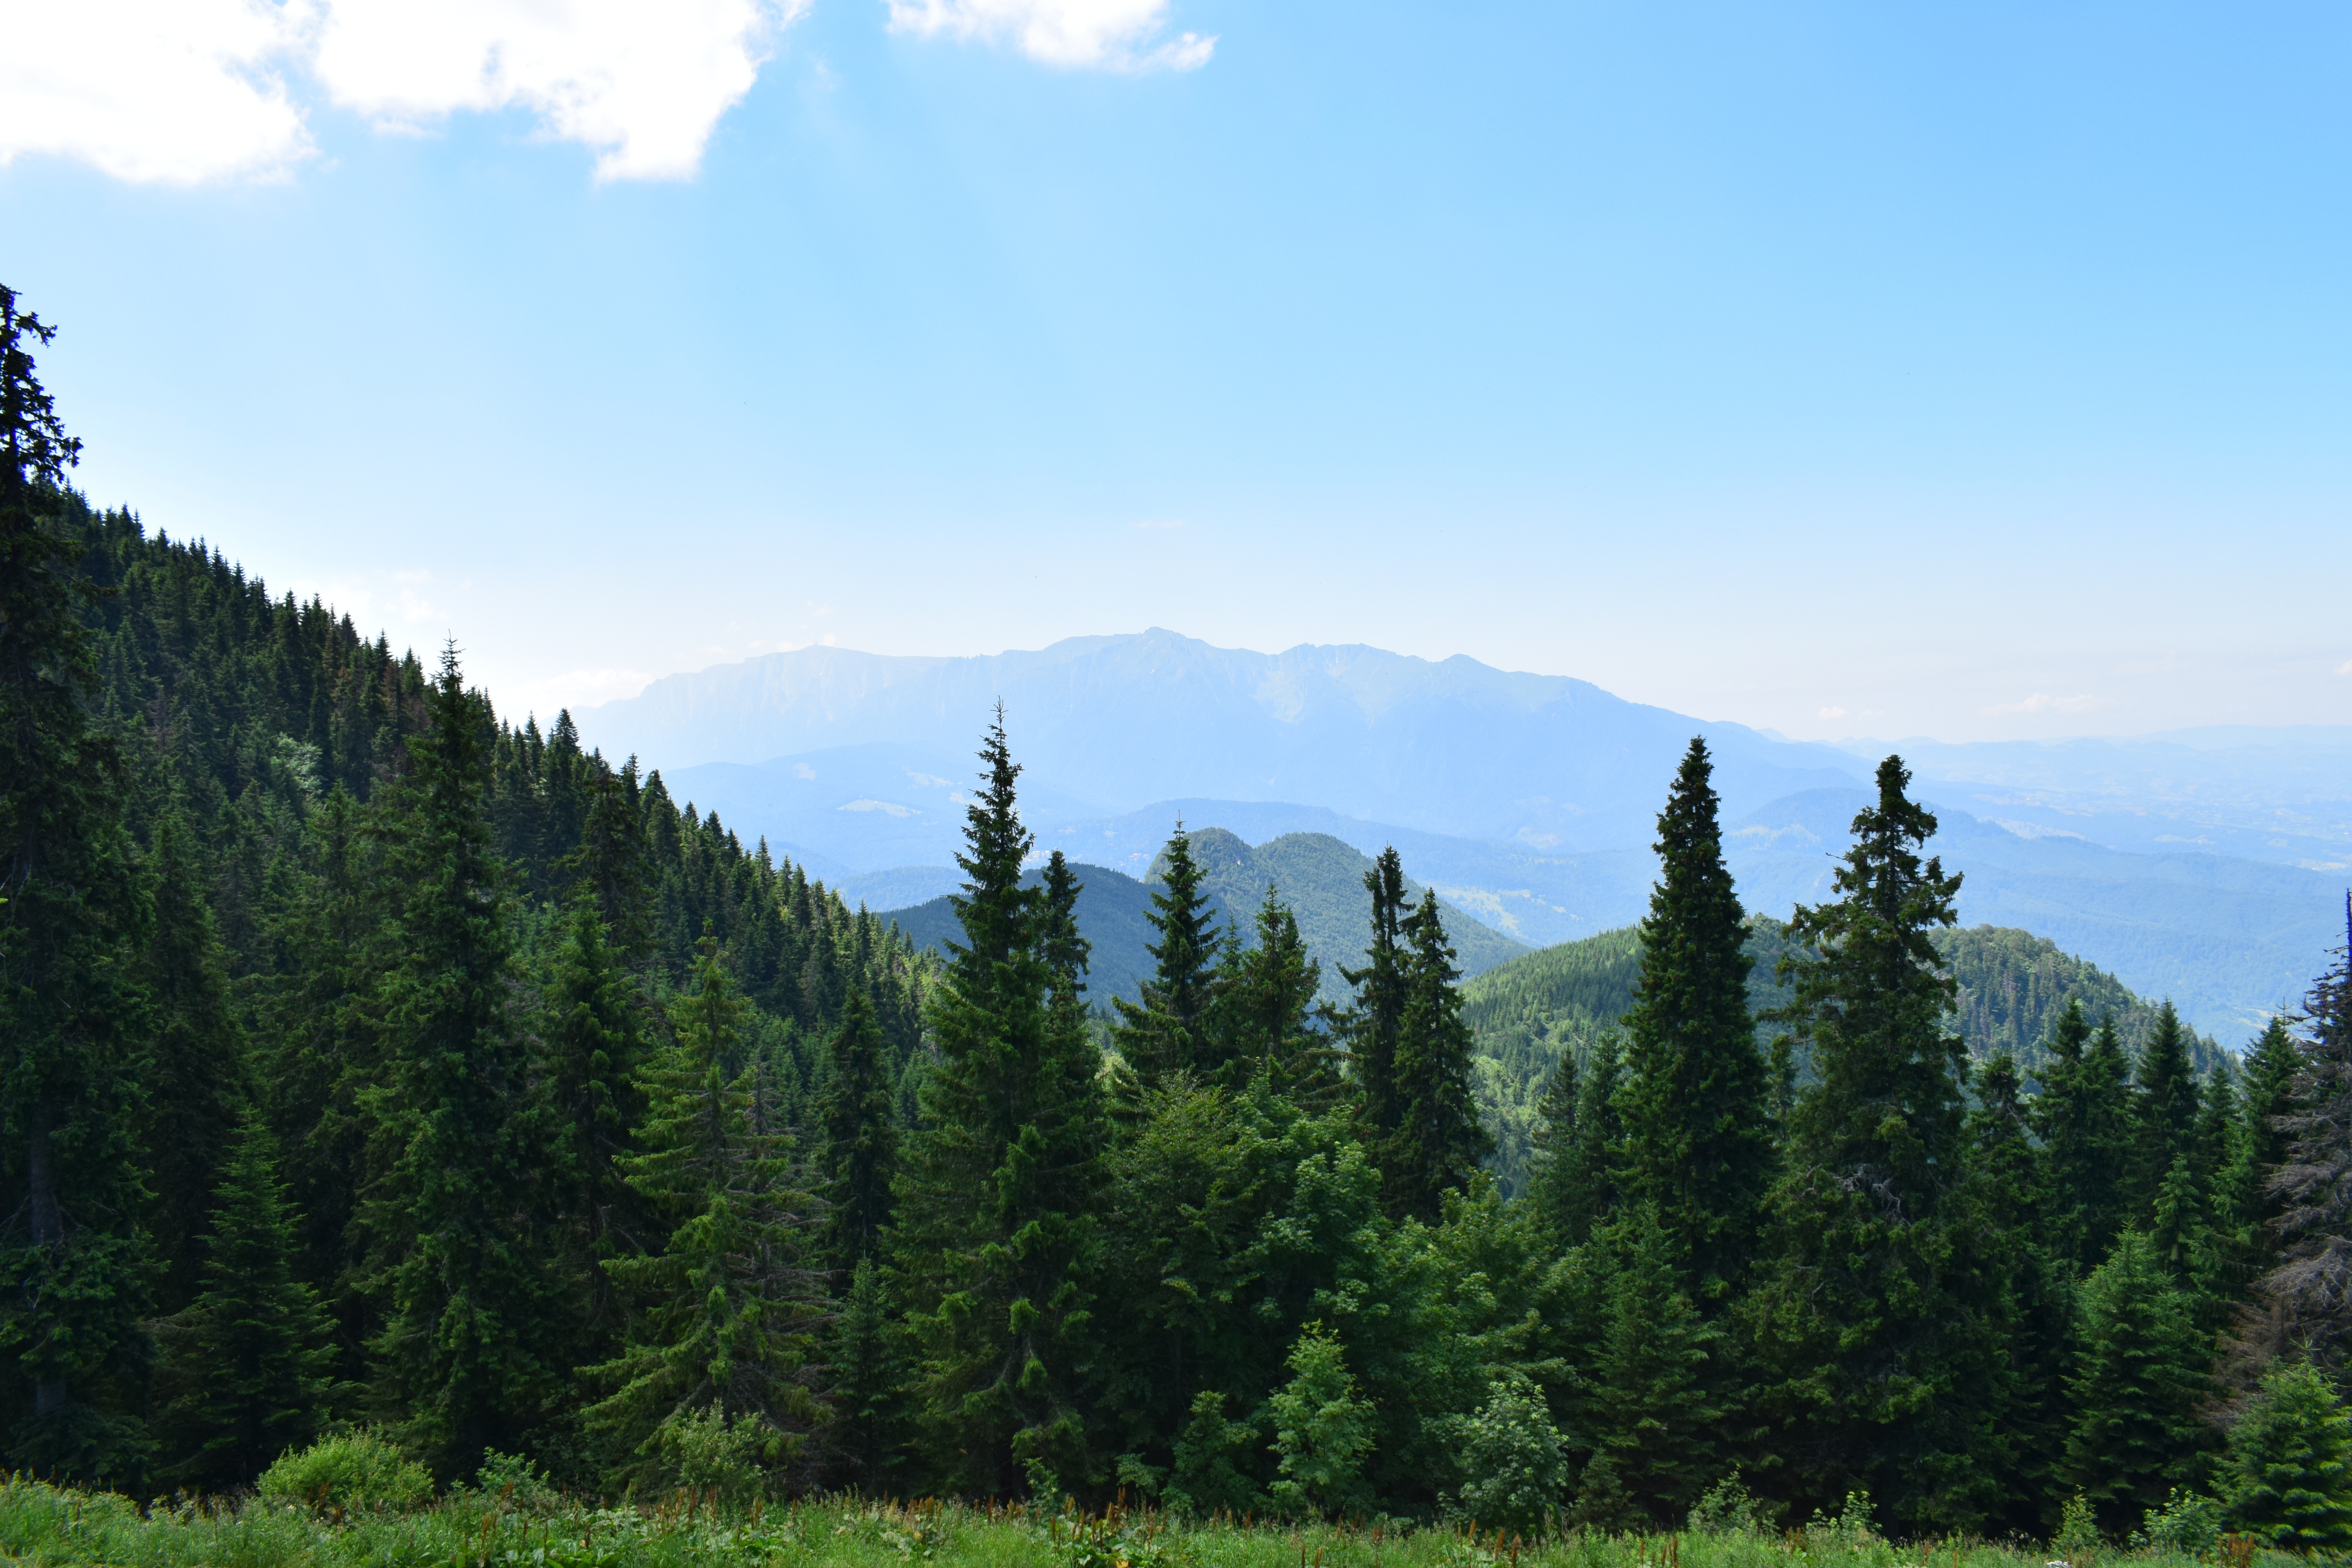
tree, forest, wilderness, mountain, meadow, lake, mountain range, fir, ridge, spruce, alps, plateau, habitat, larch, ecosystem, biome, natural environment, geographical feature, woody plant, mountainous landforms, temperate broadleaf and mixed forest, temperate coniferous forest